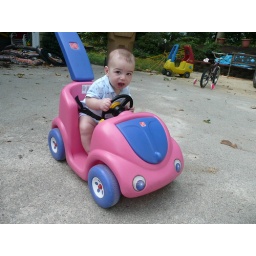
Jude in pink car